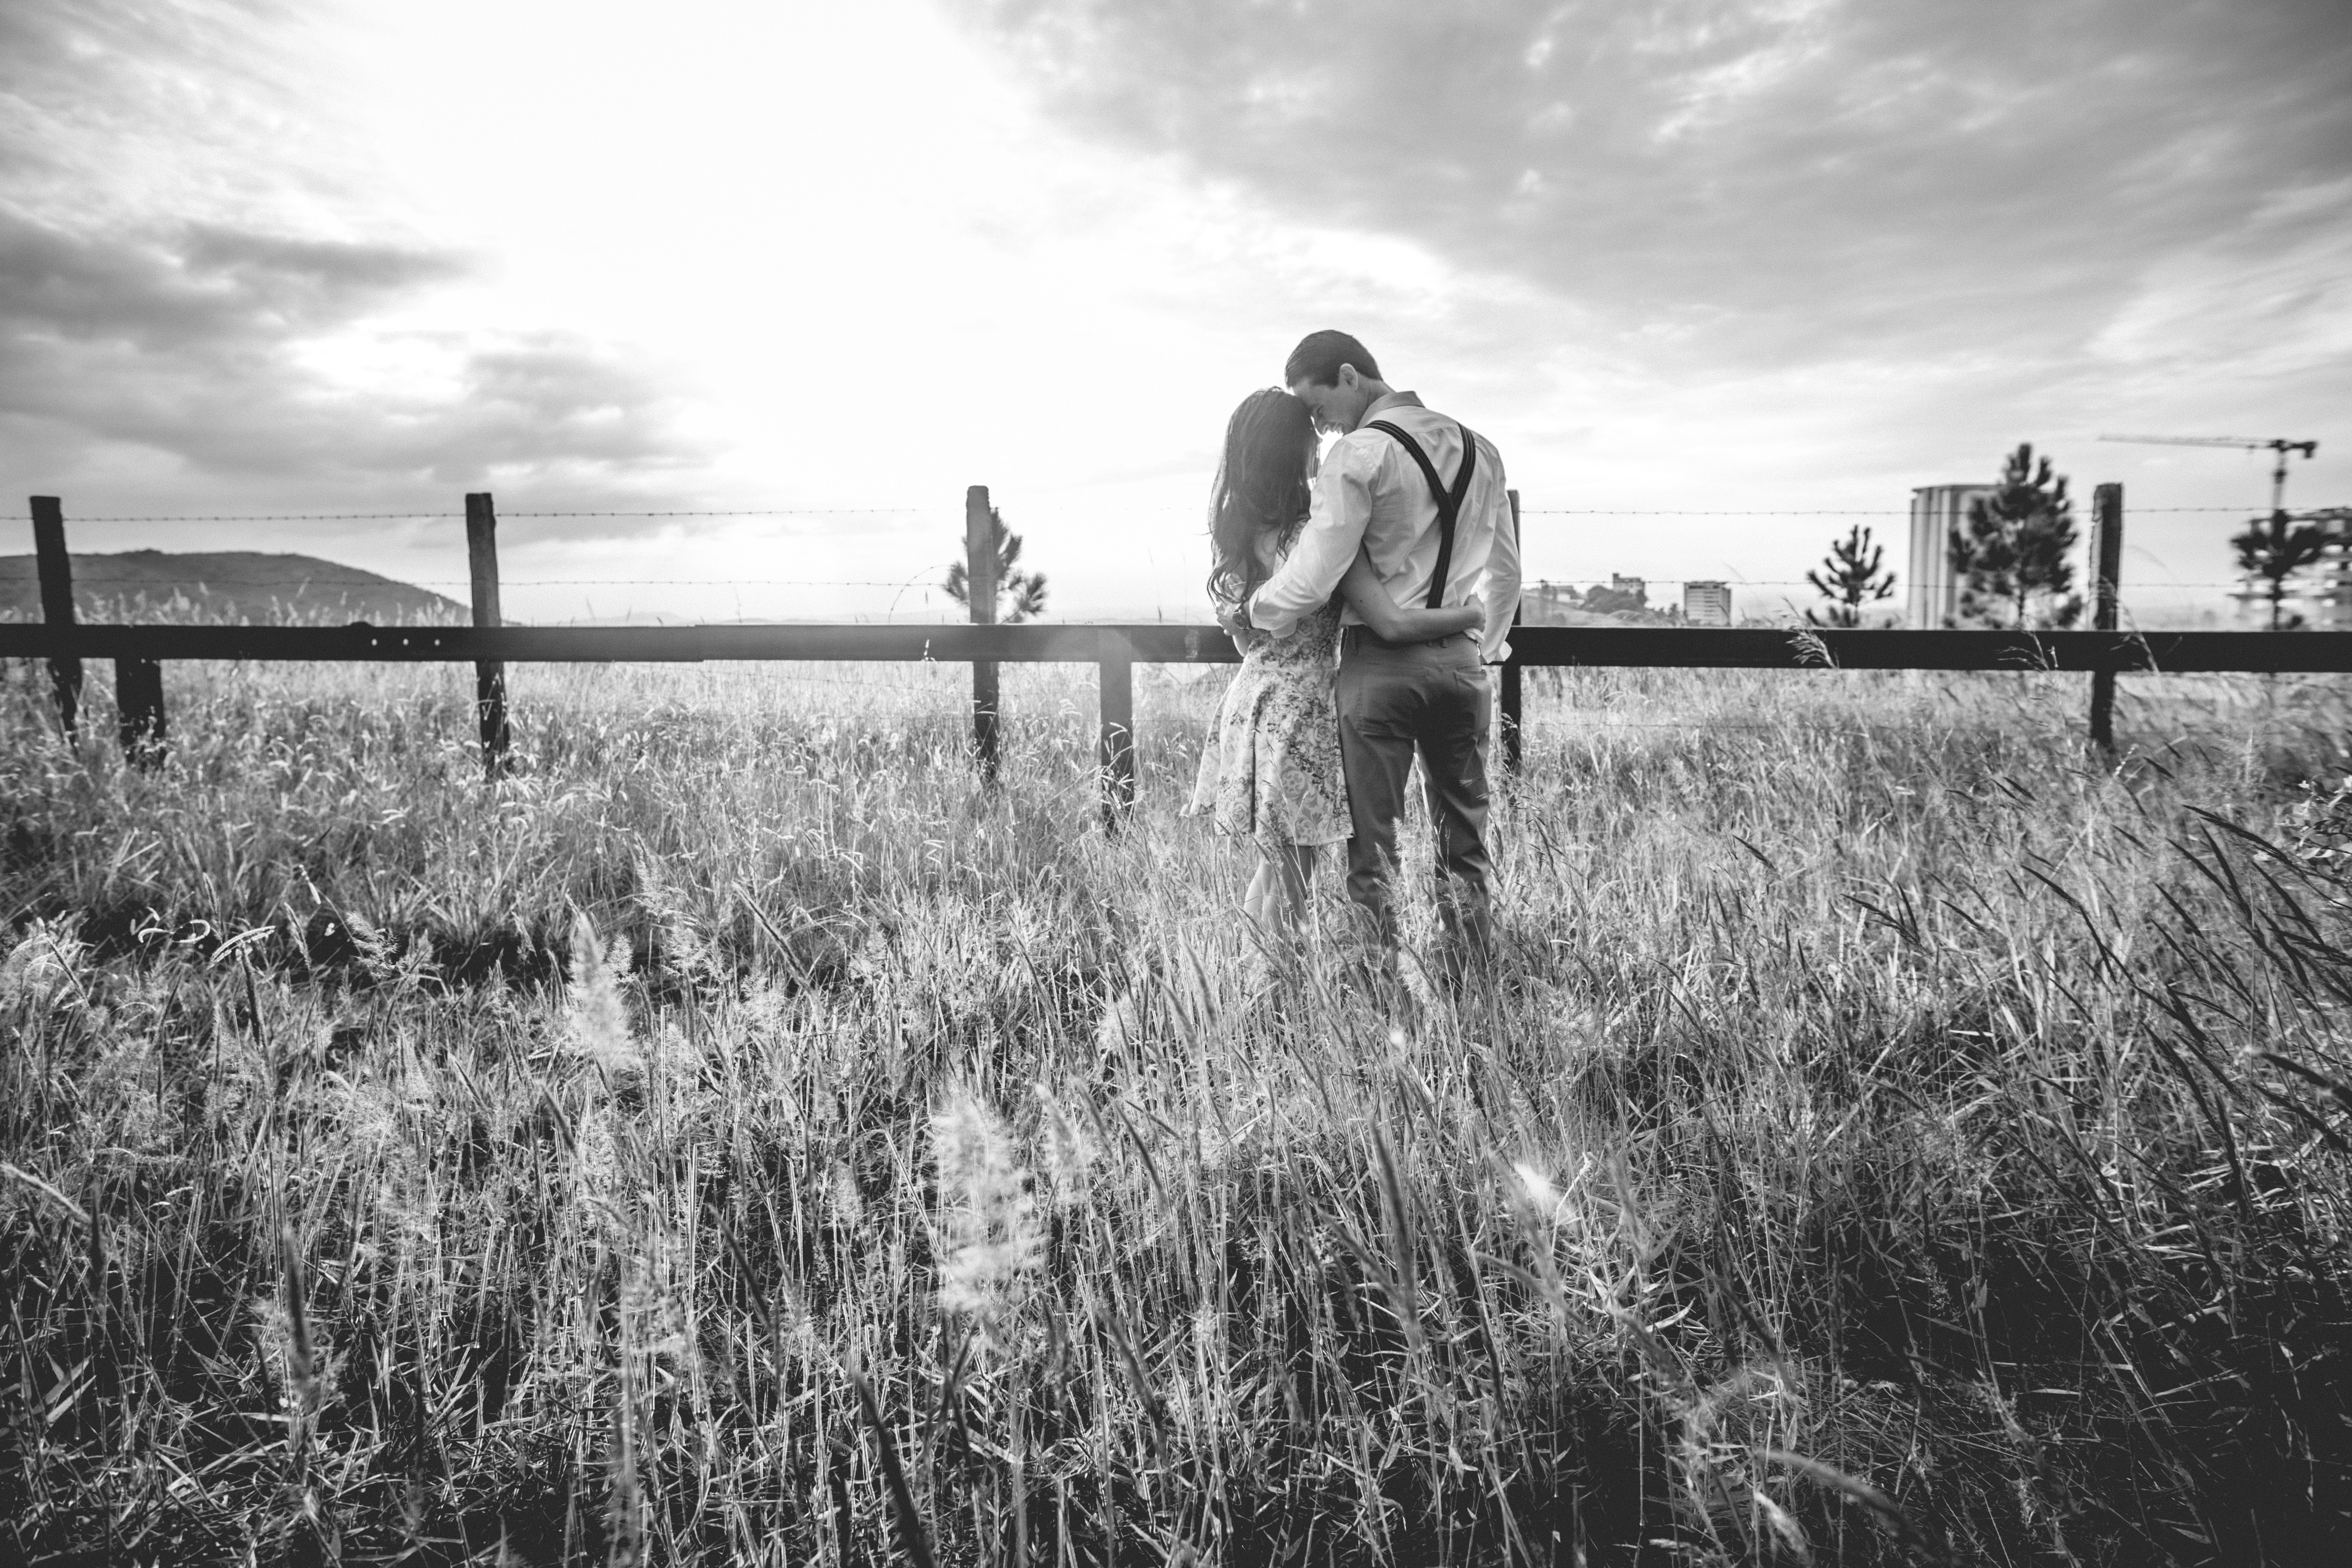
landscape, tree, nature, grass, black and white, field, photography, love, romantic, agriculture, monochrome, season, couple kissing, photograph, eventide, couple in love, grooms, delicate flowers, rural area, happy couple, monochrome photography, grass family